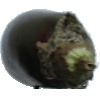
Label: Eggplant 1